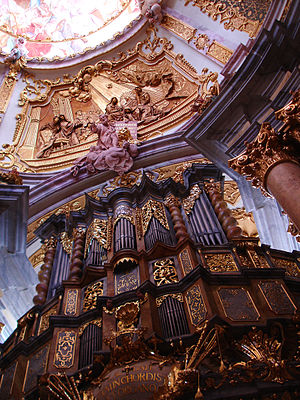
Kloster Weltenburg / Galleri
Weltenburg ligger i kommunen Kelheim i den tyske delstat Bayern. Stedet ligger ved floden Donau. Klosteret tilhører benediktinerordenen, og ligger ovenfor Donaus gennembrud, Donaudurchbruch bei Weltenburg, hvor Donau gennemskærer Fränkische Alb. Klosteret er et abbedi som tilhører den bayerske benediktinerkongregation.